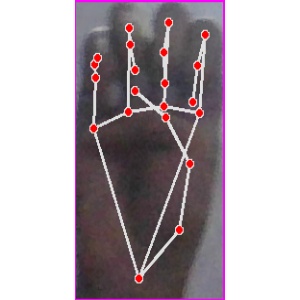
अक्षर: म